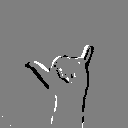
ASL letter: y